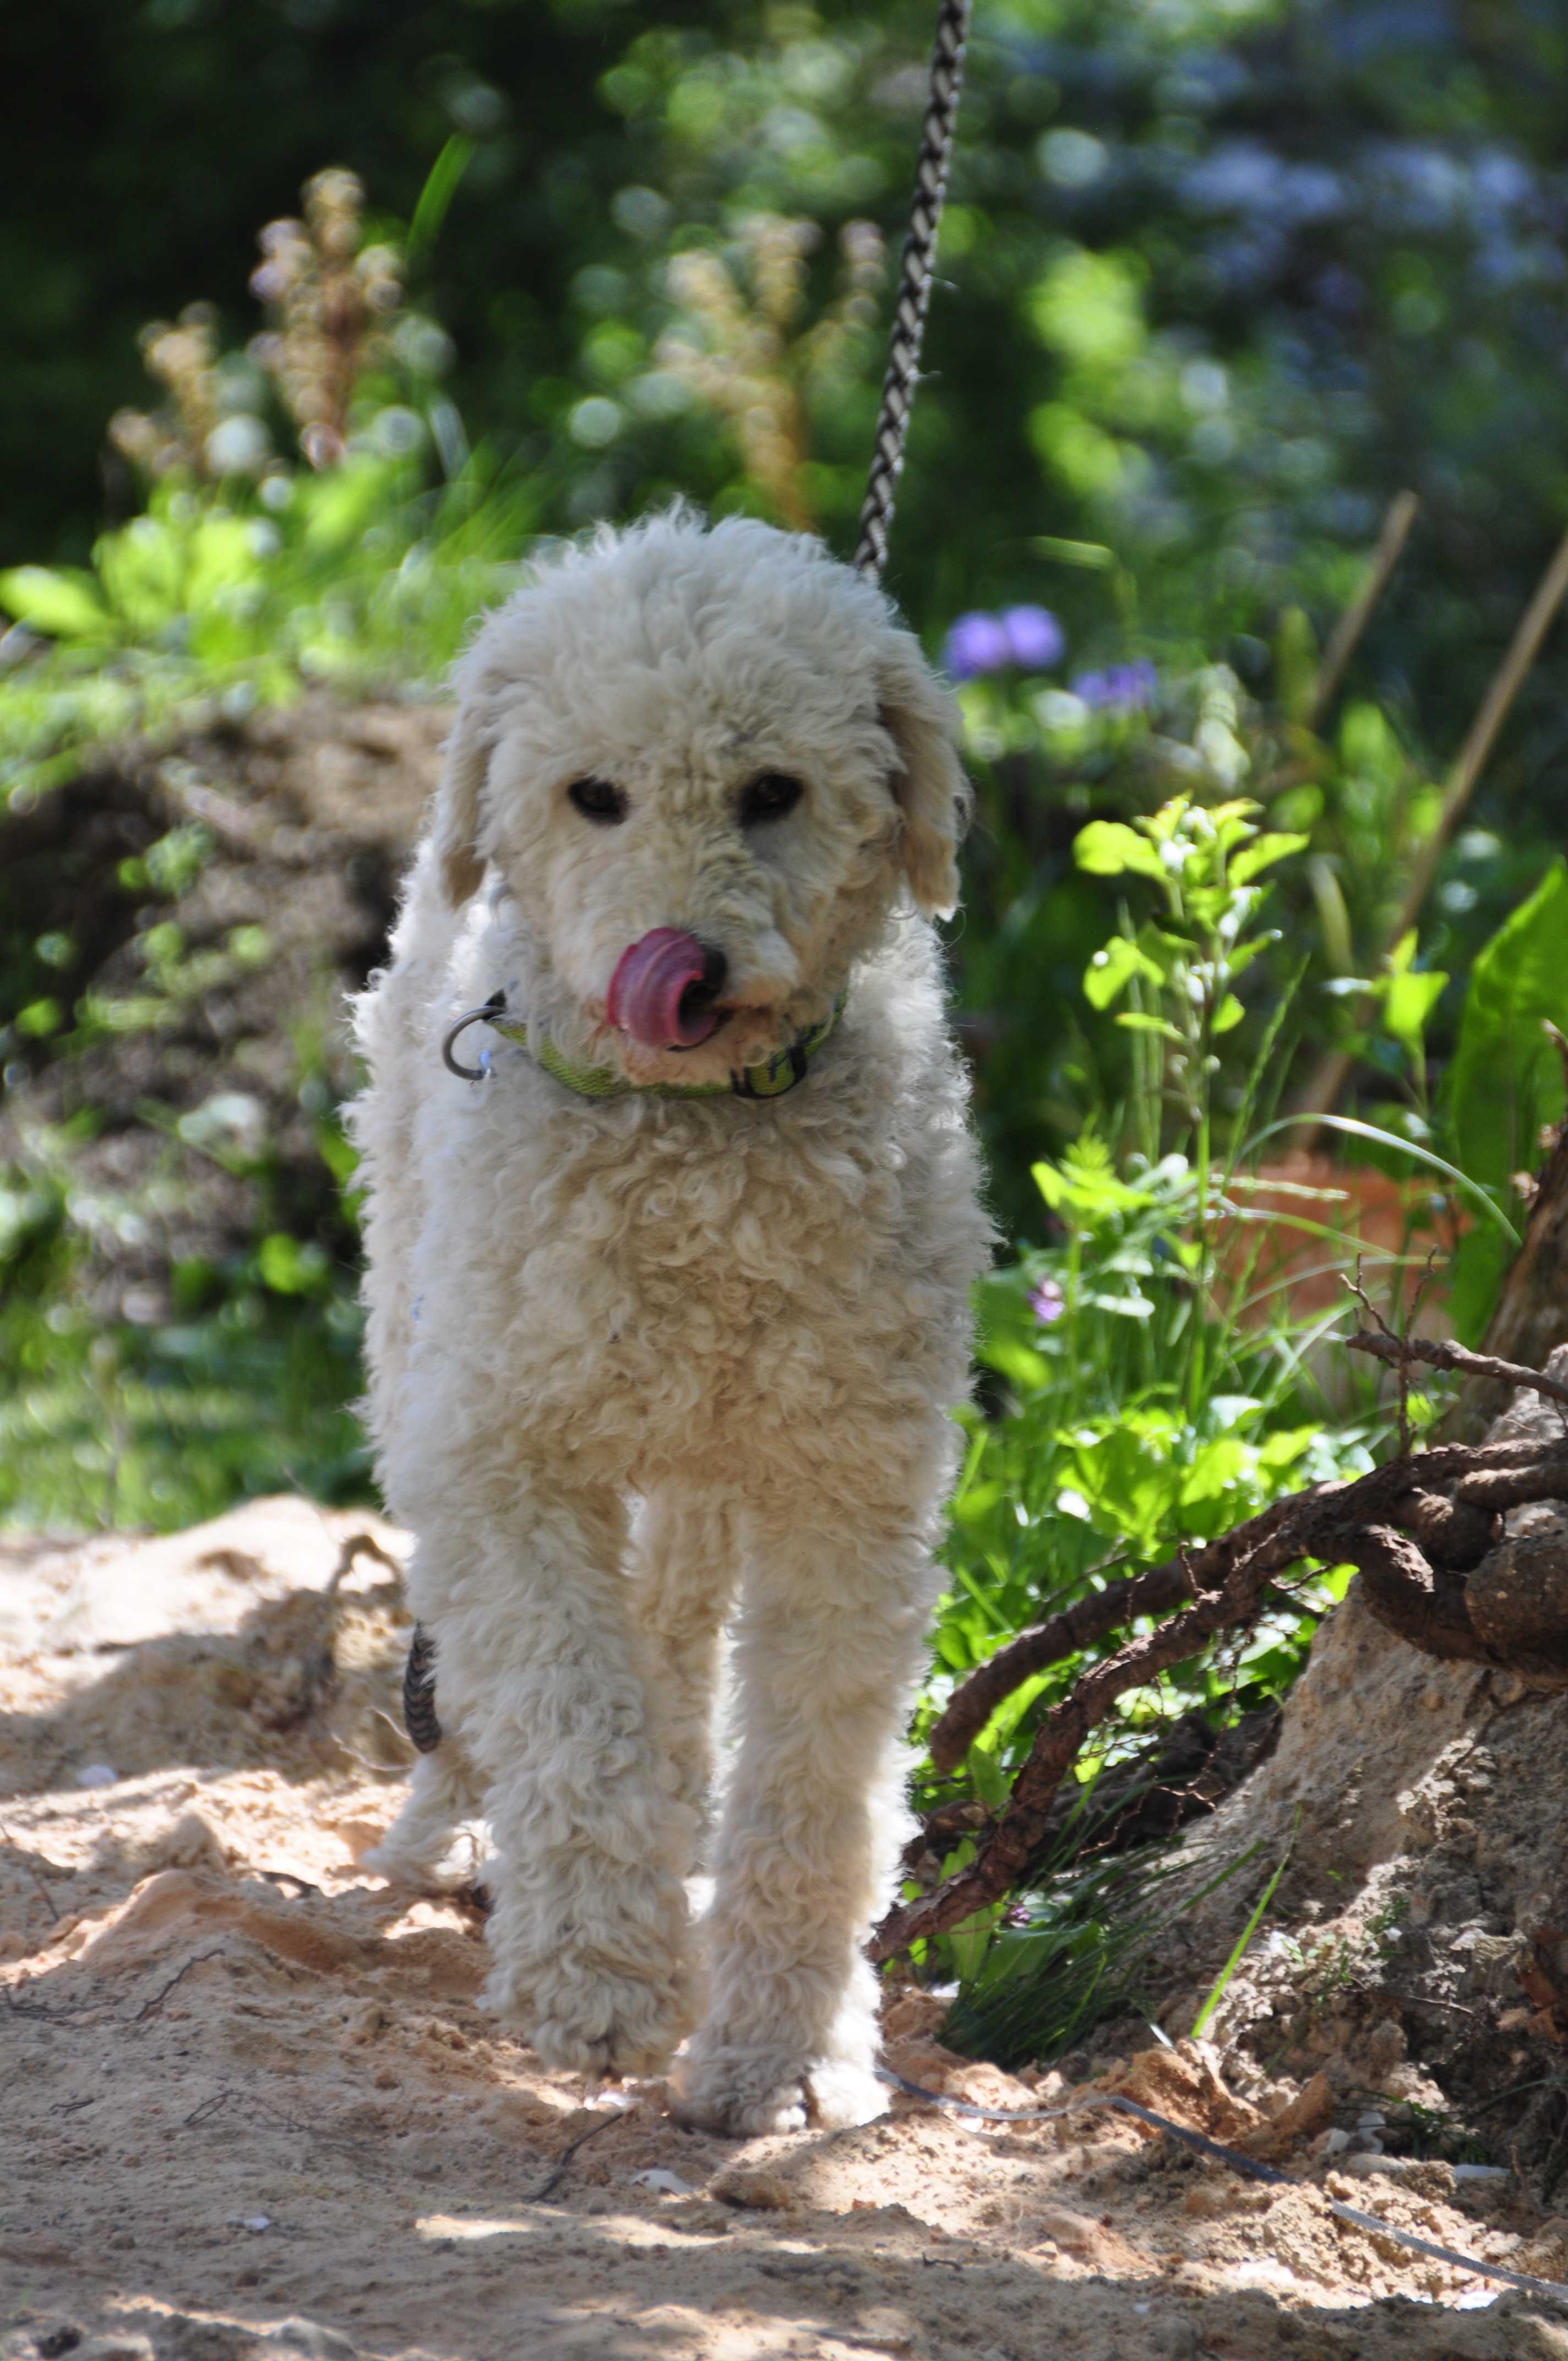
white, sweet, puppy, dog, animal, male, portrait, mammal, friendship, poodle, dogs, friends, hybrid, animals, vertebrate, miniature poodle, goldendoodle, adrift, standard poodle, dog like mammal, dog crossbreeds, lagotto romagnolo